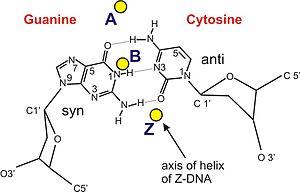
L'acide désoxyribonucléique ou ADN est une macromolécule biologique présente dans toutes les cellules ainsi que chez de nombreux virus. L'ADN contient toute l'information génétique, appelée génome, permettant le développement, le fonctionnement et la reproduction des êtres vivants. C'est un acide nucléique, au même titre que l'acide ribonucléique. Les acides nucléiques sont, avec les peptides et les glucides, l'une des trois grandes familles de biopolymères essentiels à toutes les formes de vie connues.